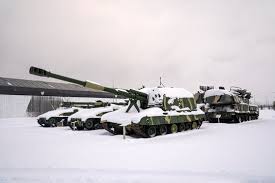
Label: 2S19_MSTA